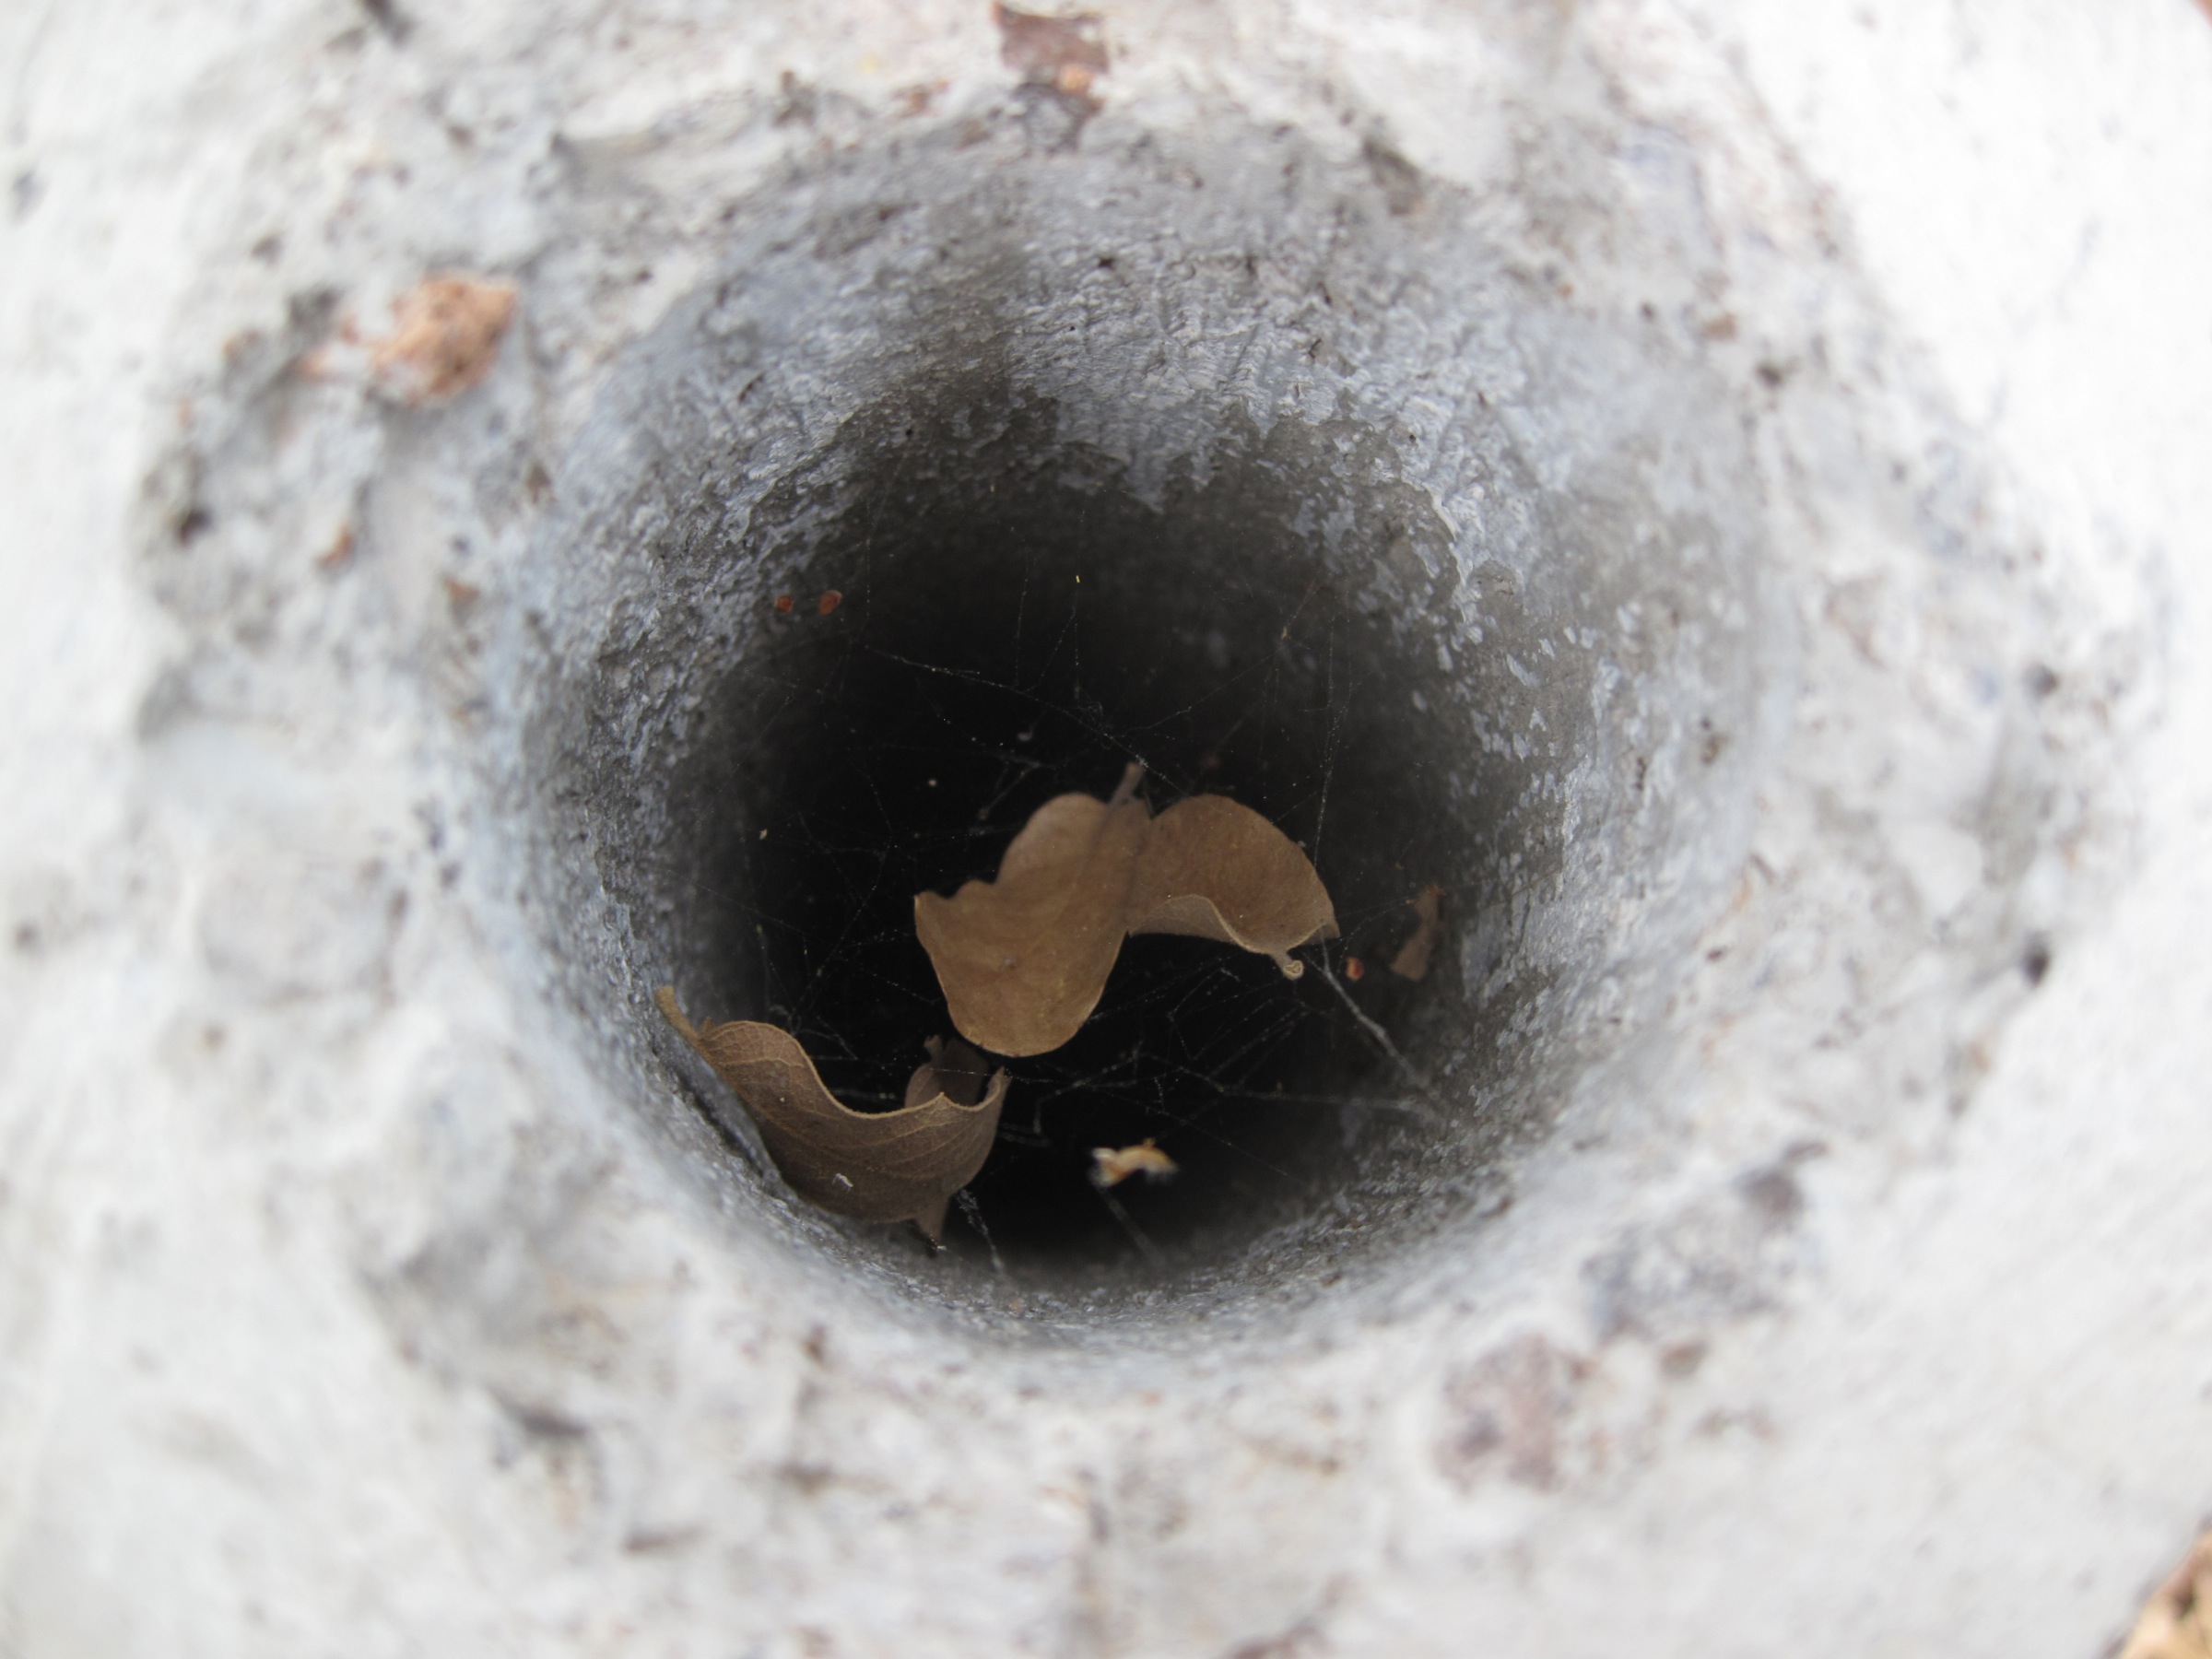
snow, soil, close up, macro photography, perching bird